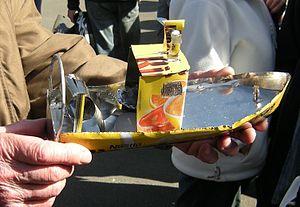
Chalutier pop-pop entièrement réalisé avec des boites de conserve à l'occasion des Championnats du monde de Loguivy-de-la-Mer de bateaux pop-pop du 1er avril, édition 2009. (Ploubazlacec, Bretagne, France)